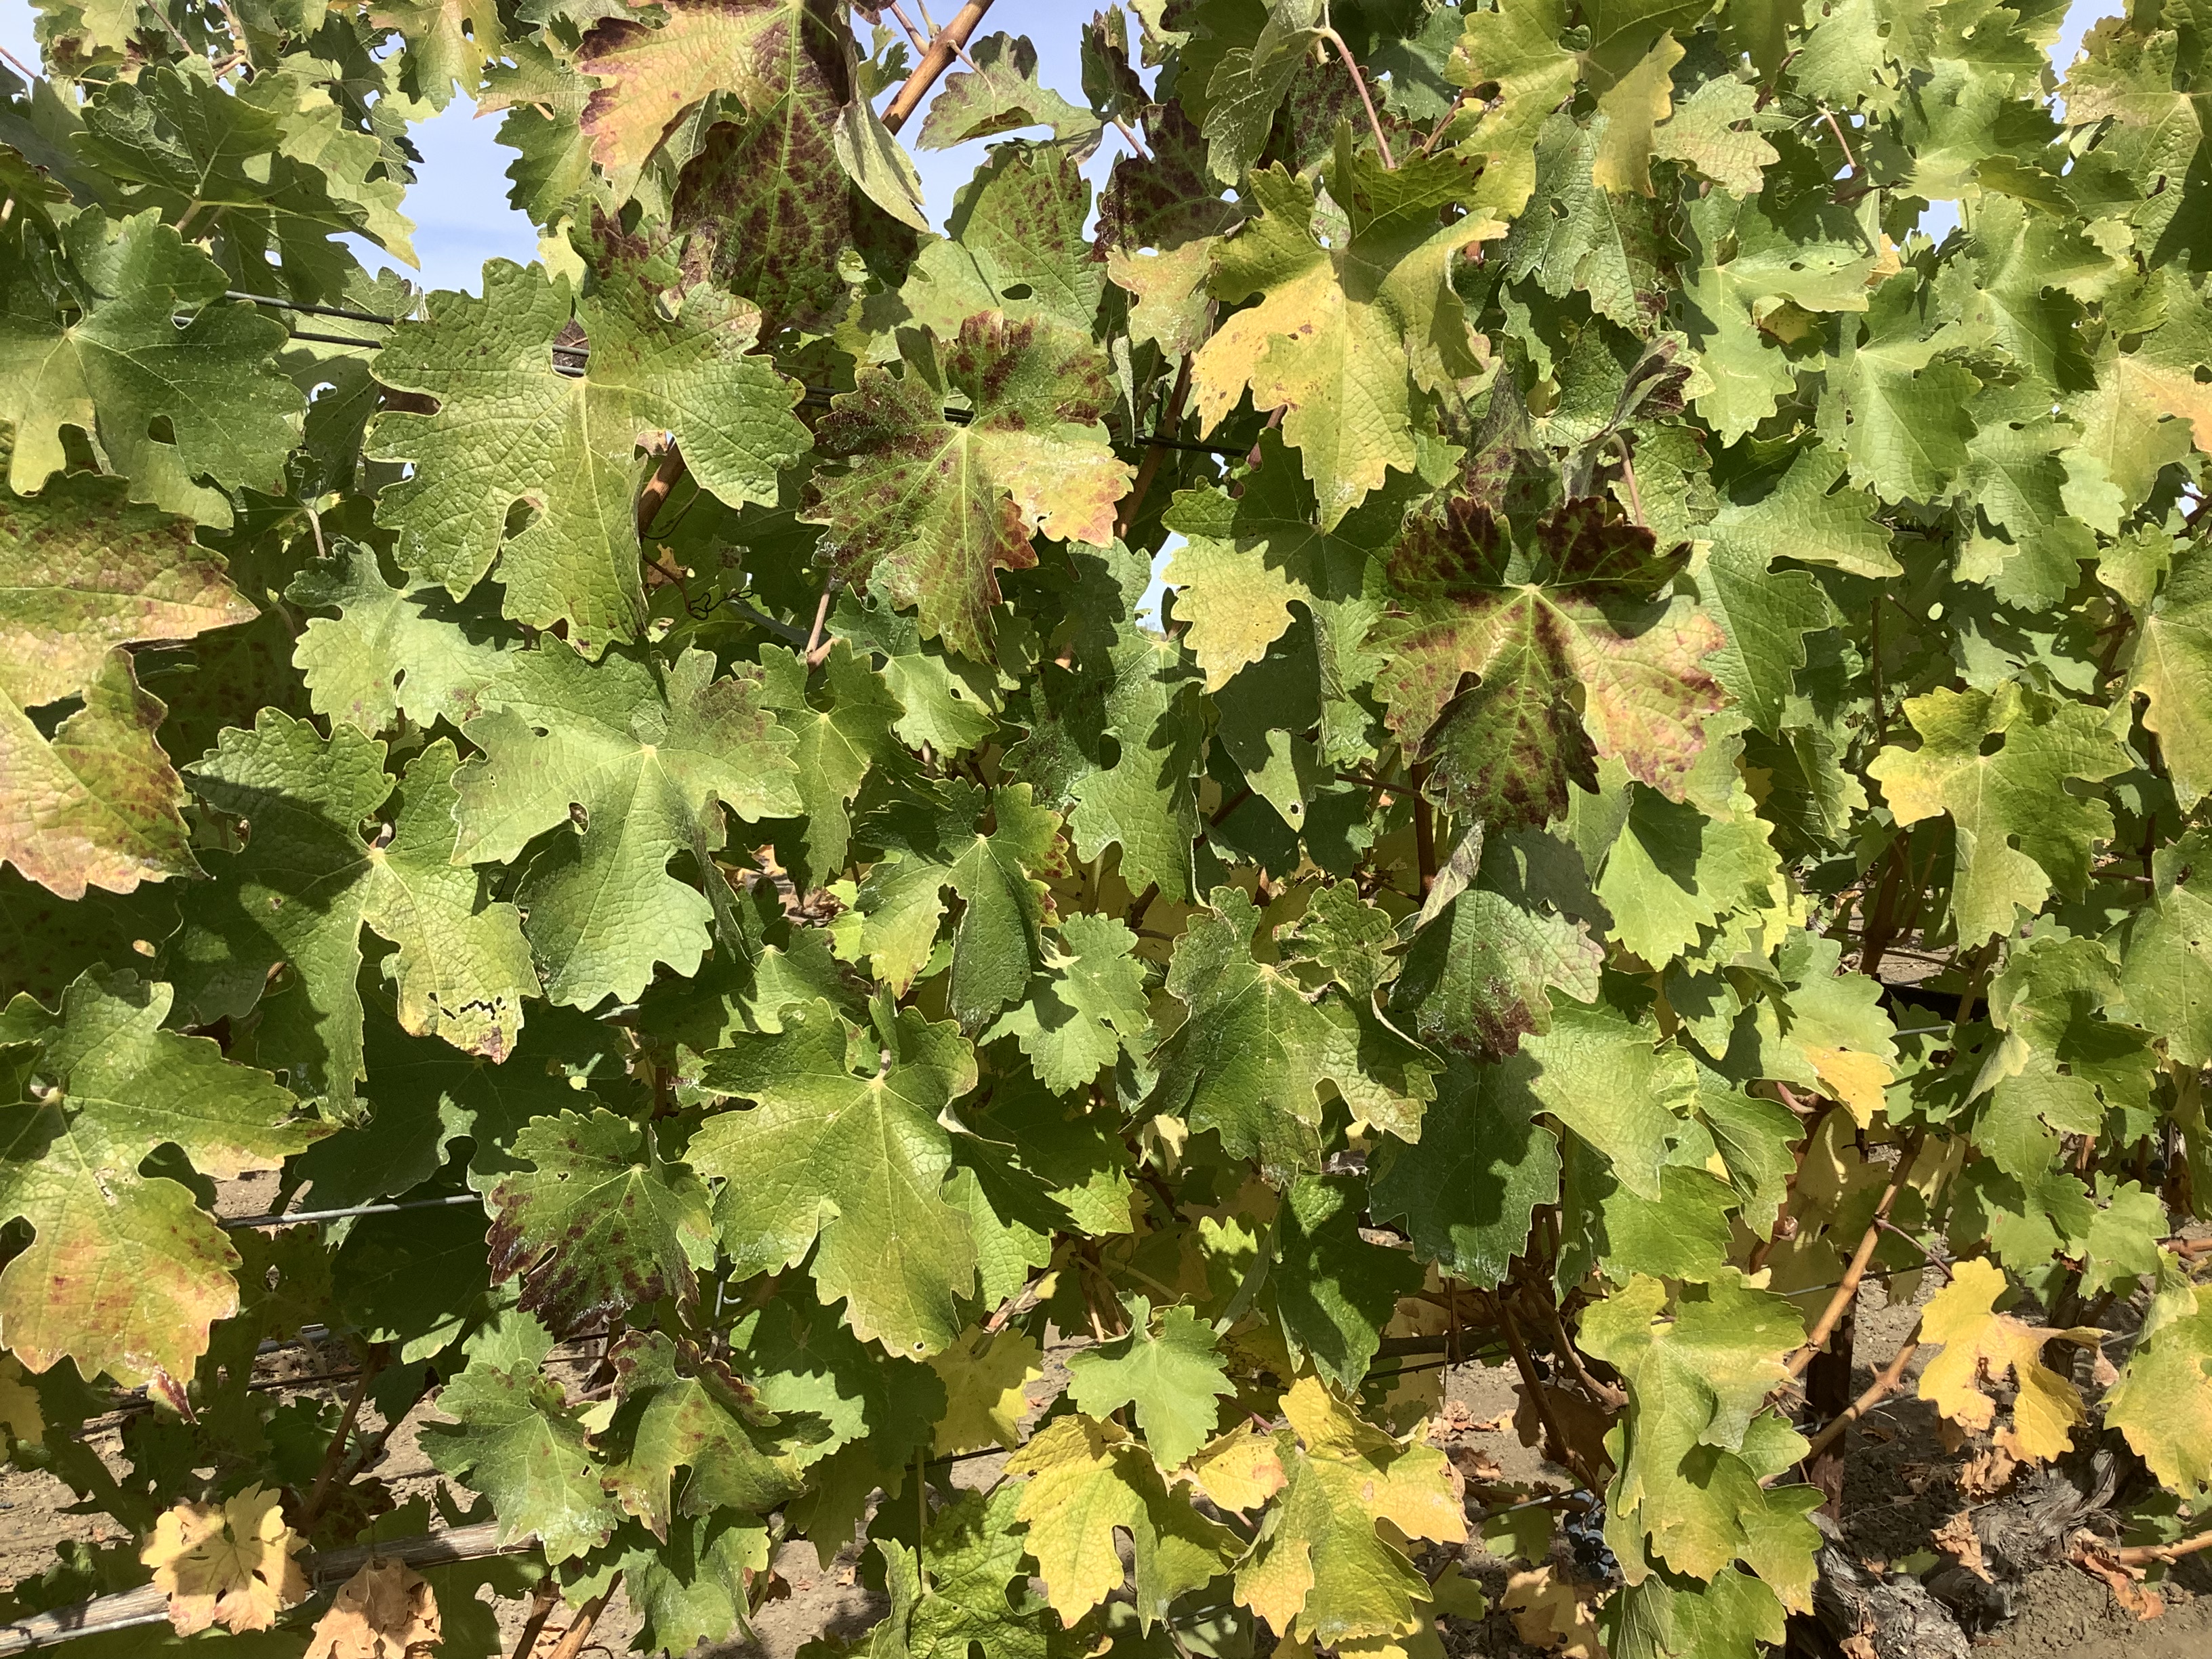
Label: Leafroll 3